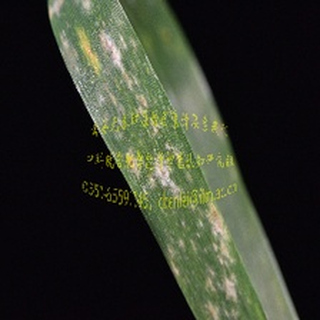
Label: wheat_mildew